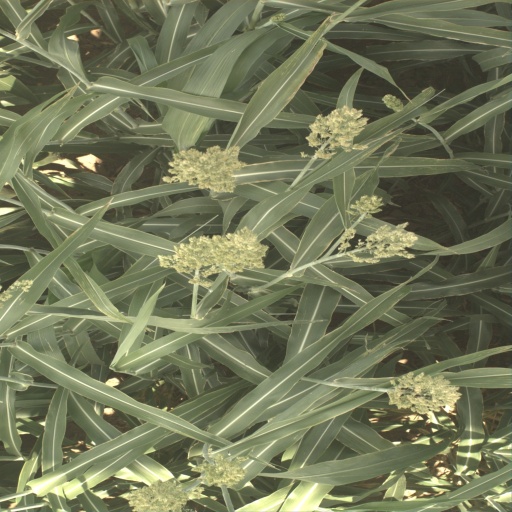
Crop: sorghum